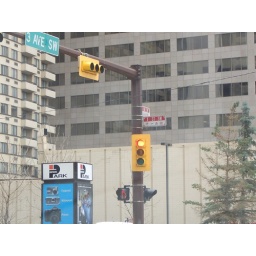
22- Stopping off in Chinatown first. See, the street signs in Chinese